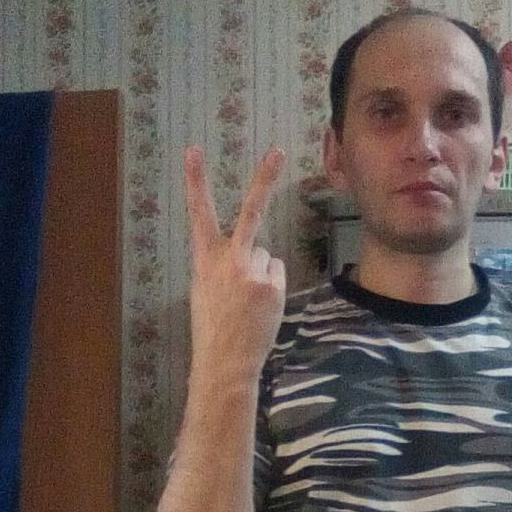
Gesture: peace_inverted